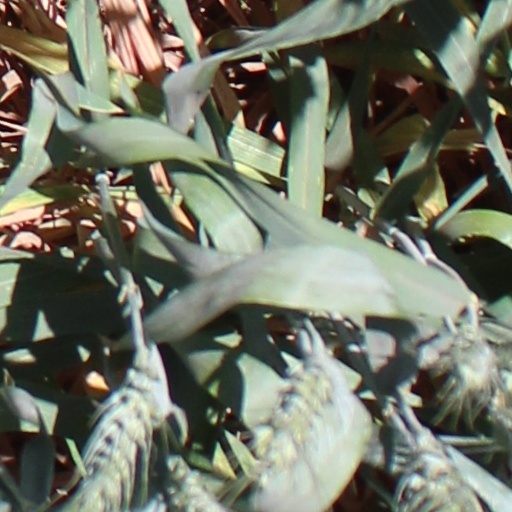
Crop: wheat